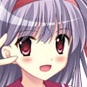
Portrait style: Anime Portrait